Pascal Vahirua

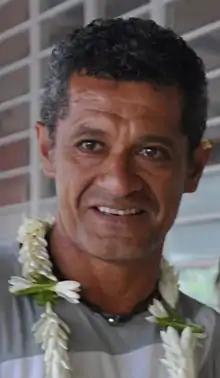

Pascal Vahirua (born 9 March 1966) is a French former professional footballer who played as a winger. His career was intimately connected with AJ Auxerre. Vahirua appeared for the France national team at Euro 1992.